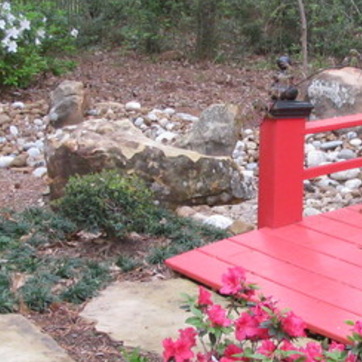
Material: stone